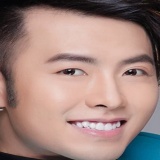
ca sĩ Akira Phan